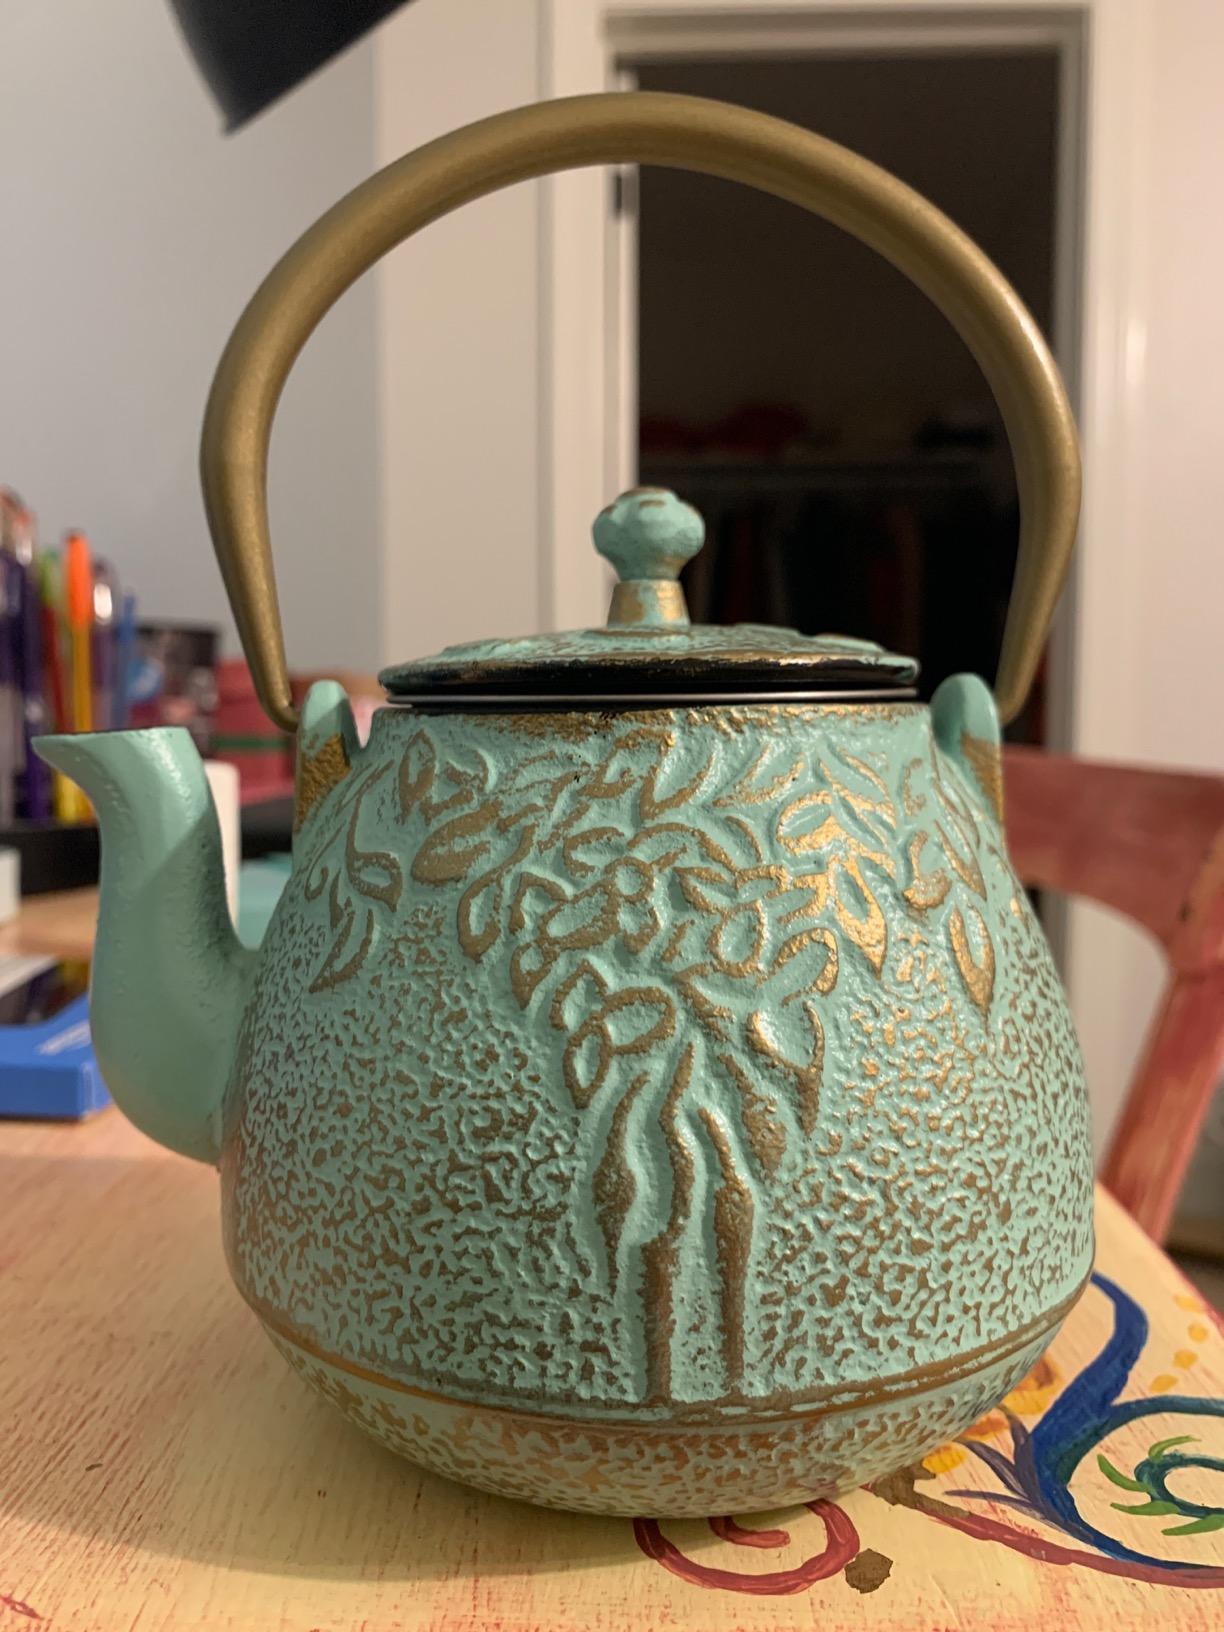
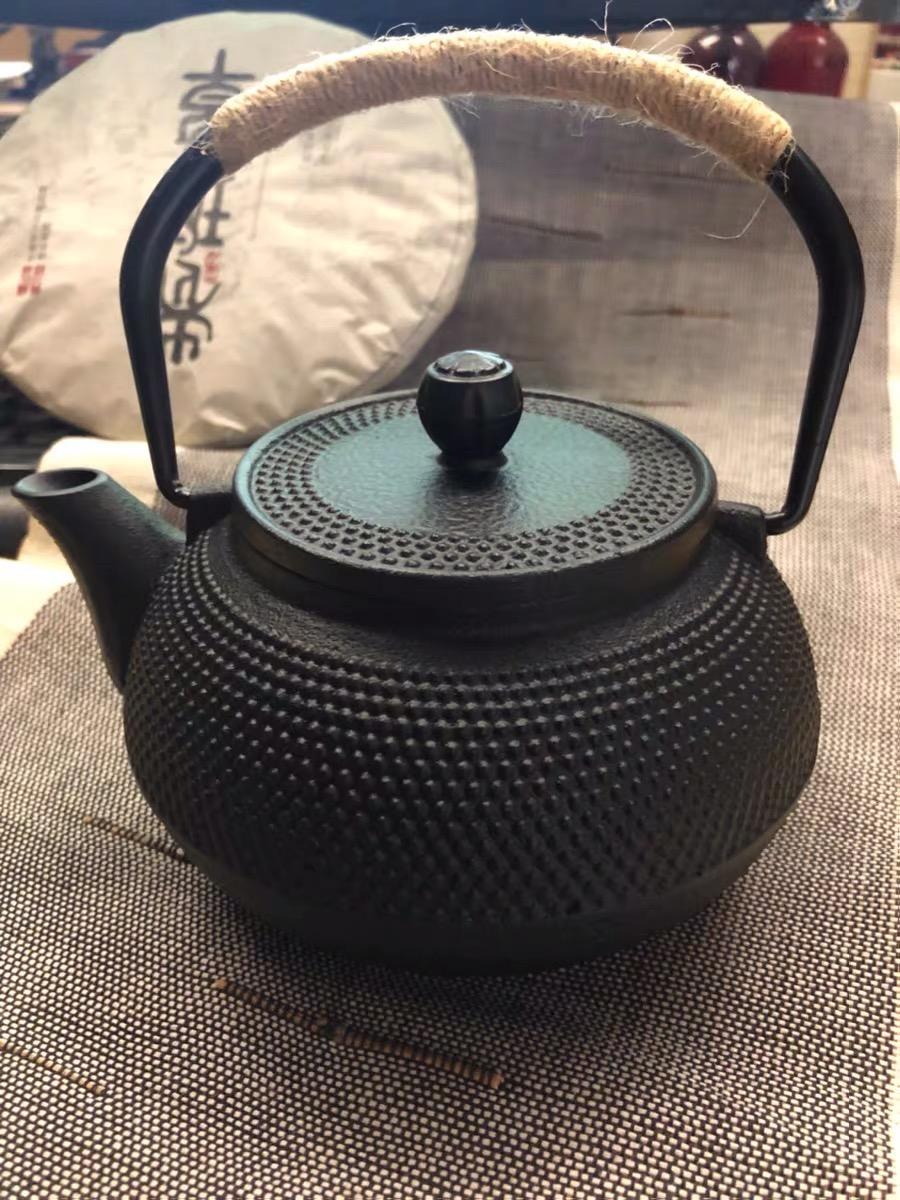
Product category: items_kettle
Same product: no